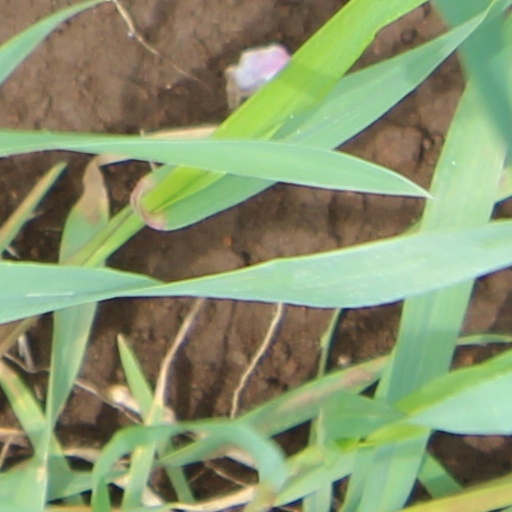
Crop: wheat